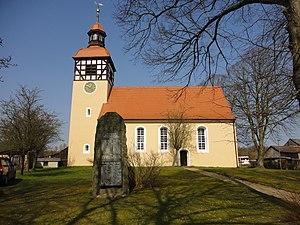
Vue du sud de l'église à Vietmannsdorf , ville de Templin , arrondissement de Uckermark , état fédéral de Brandebourg, Allemagne Español: Vista del sur de la iglesia en Vietmannsdorf , ciudad de Templin , distrito de Uckermark , estado federado de Brandeburgo, Alemania Object location53°